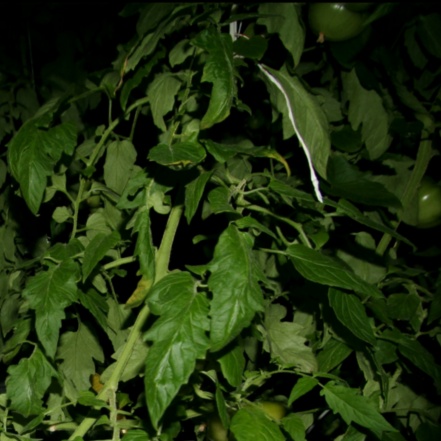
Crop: tomato